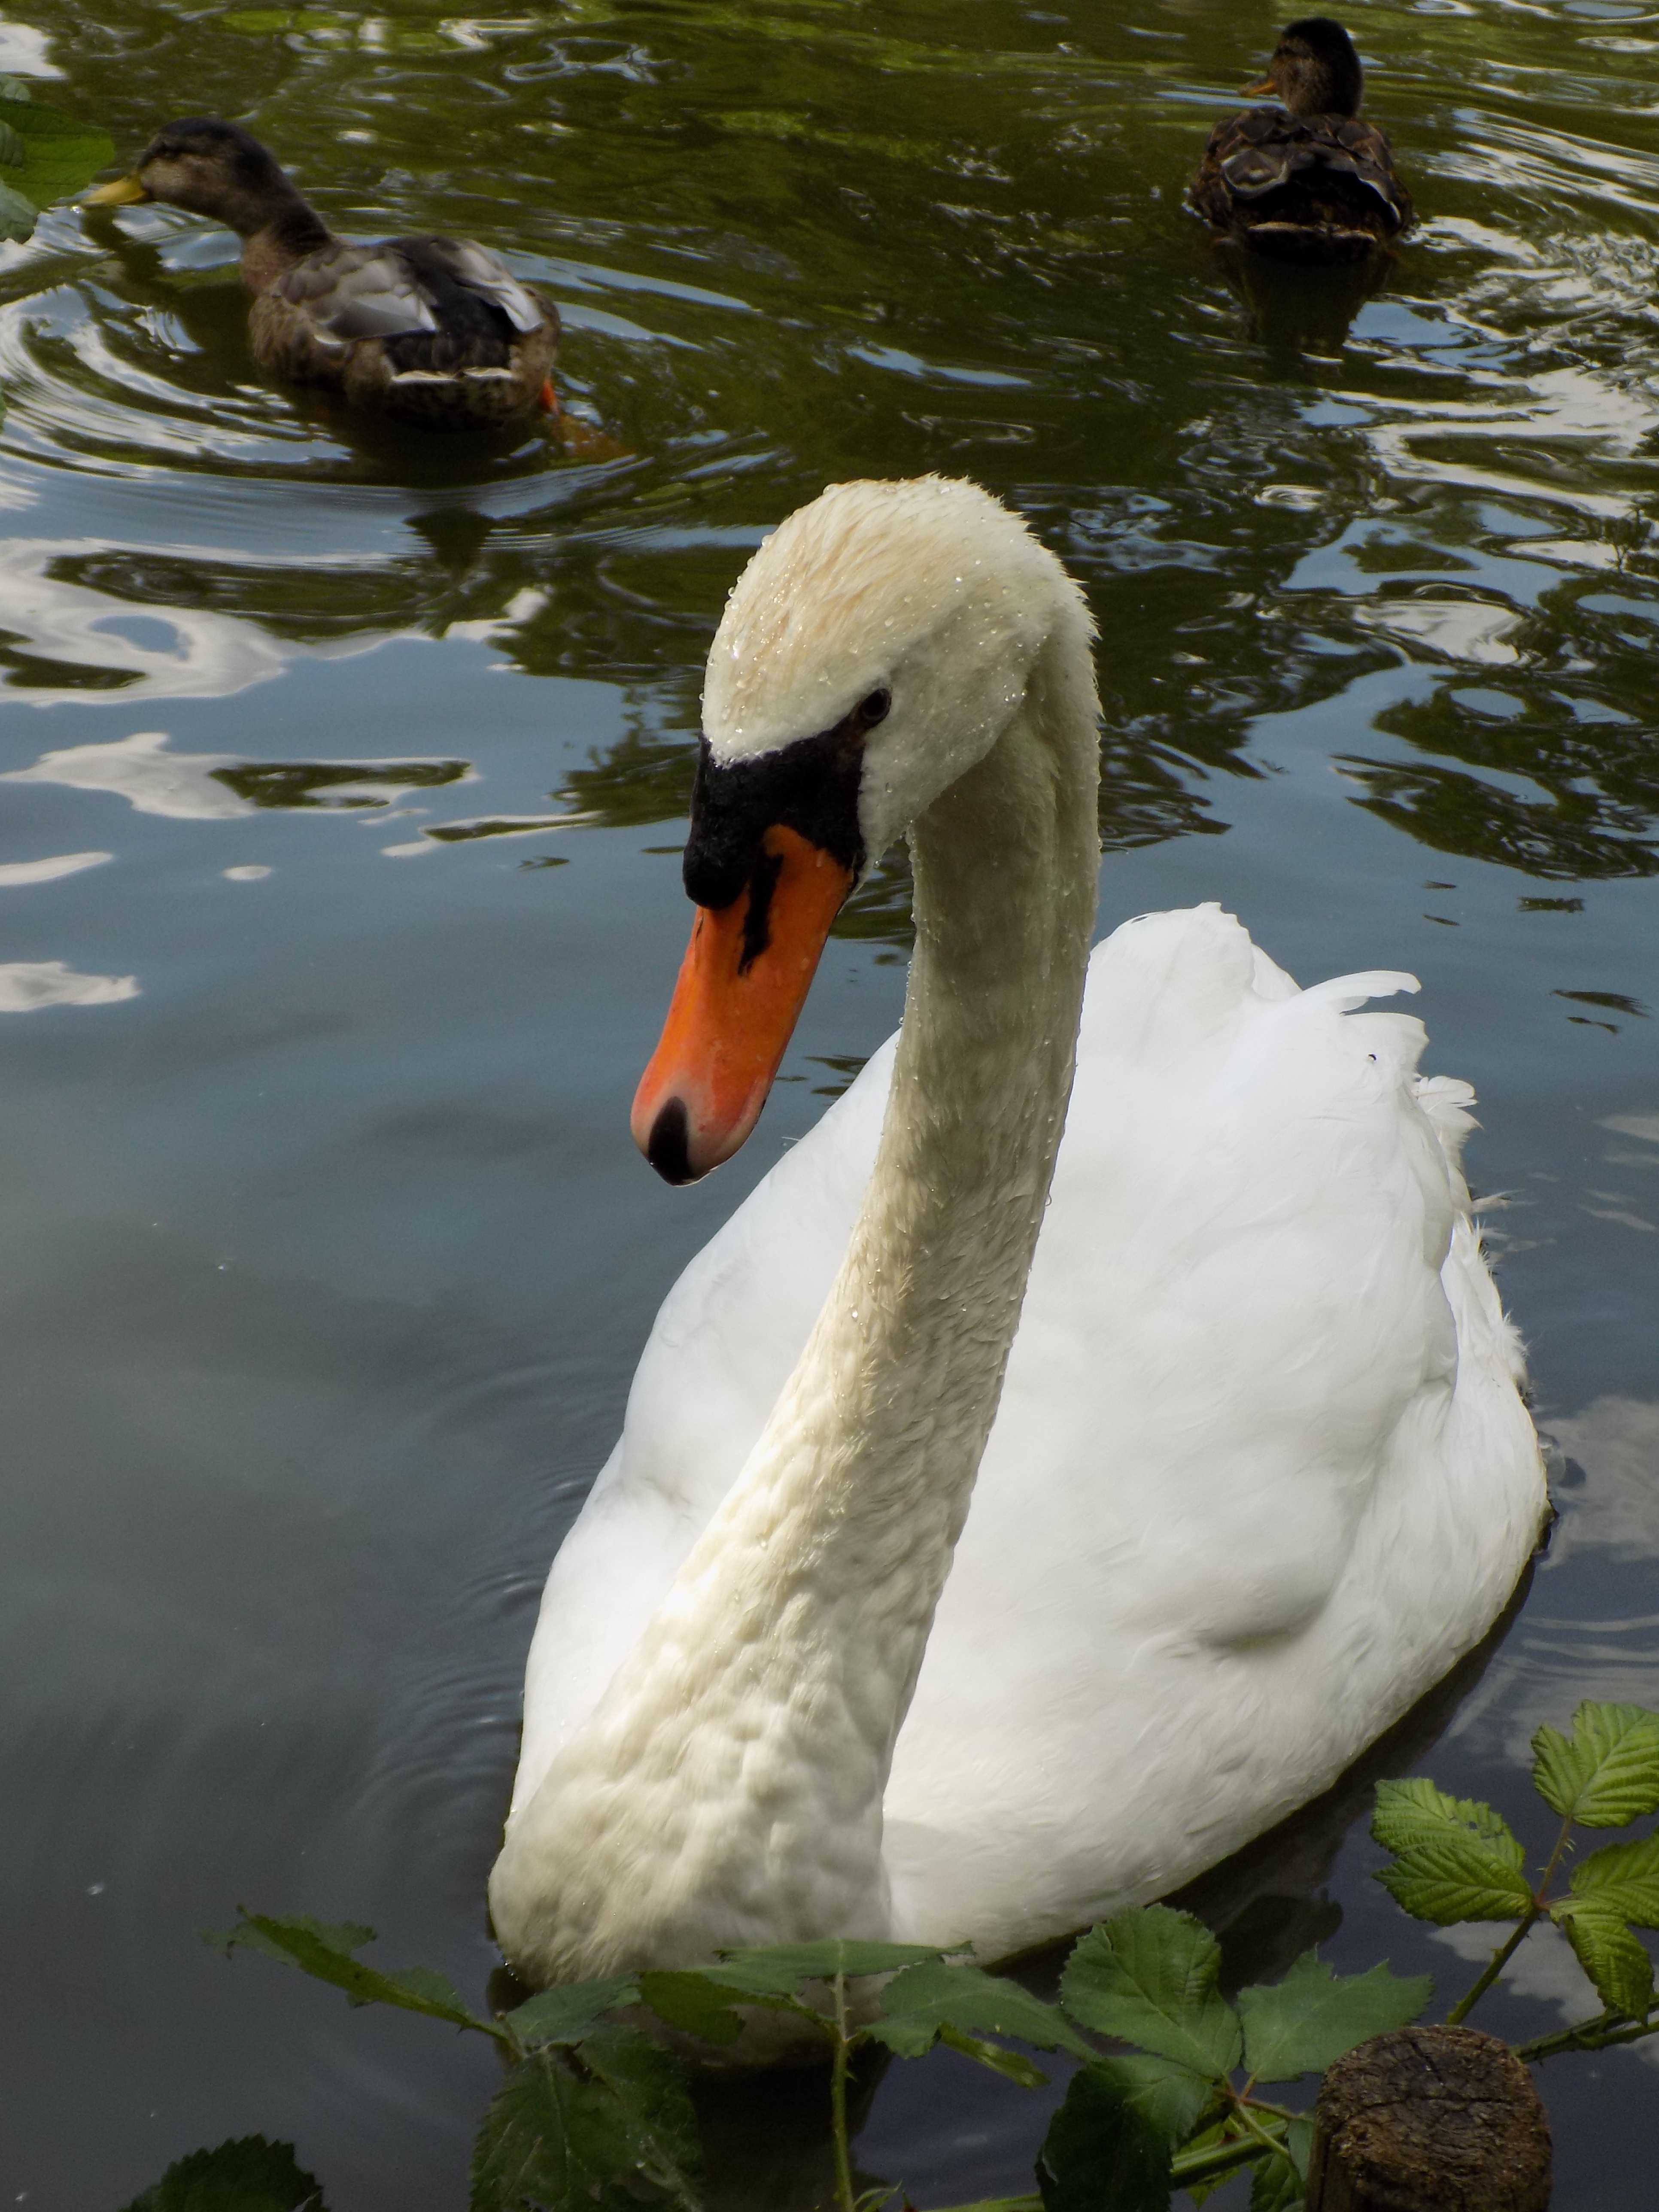
nature, bird, white, lake, wildlife, beak, fauna, swan, vertebrate, elegant, waterfowl, water bird, ducks geese and swans